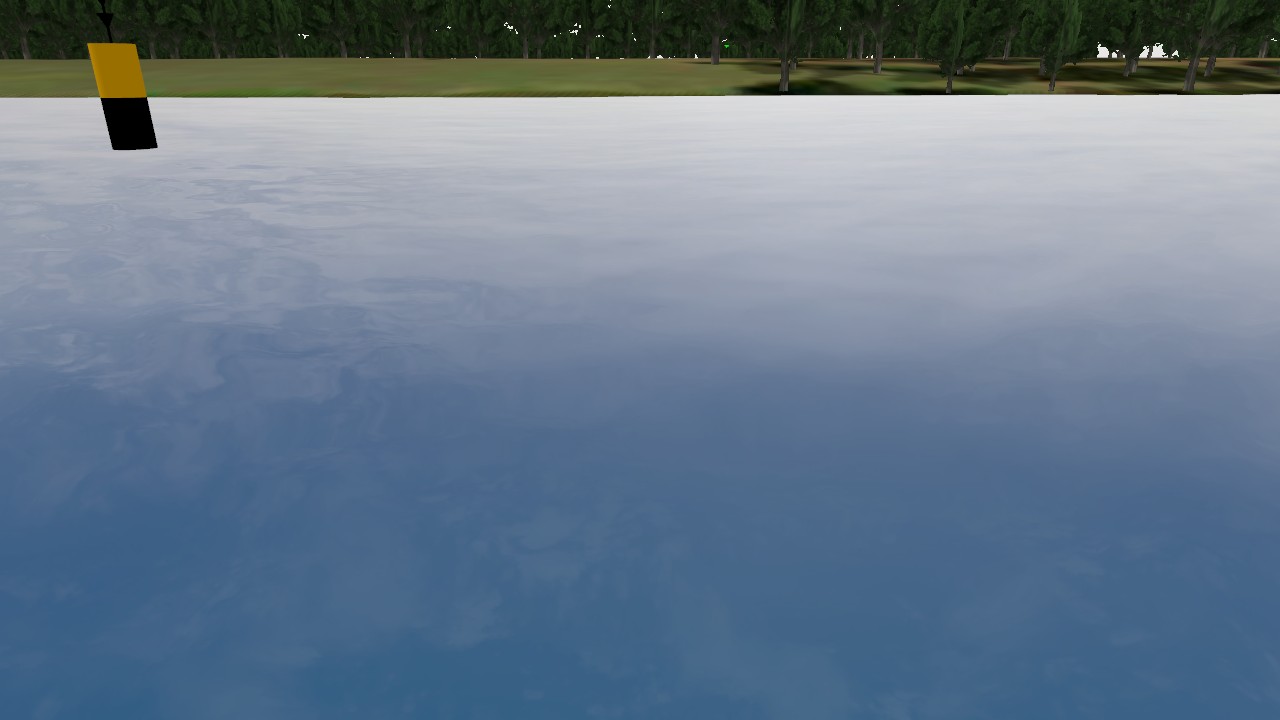
Label: cardinal_south
Descriptions: yellow upper half and black lower half (2 bands) ||| two black cones with peaks downward on the buoy top mark ||| yellow on top, black on bottom, two horizontal bands ||| looks like two inverted triangles in 2D image